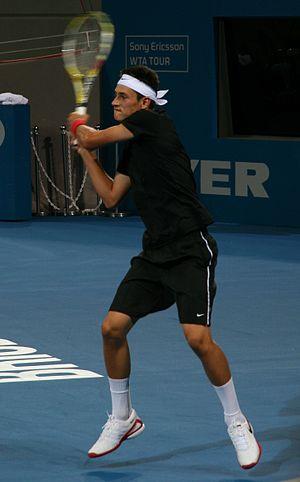
Bernard Tomic, né le 21 octobre 1992 à Stuttgart, est un joueur de tennis professionnel australien.